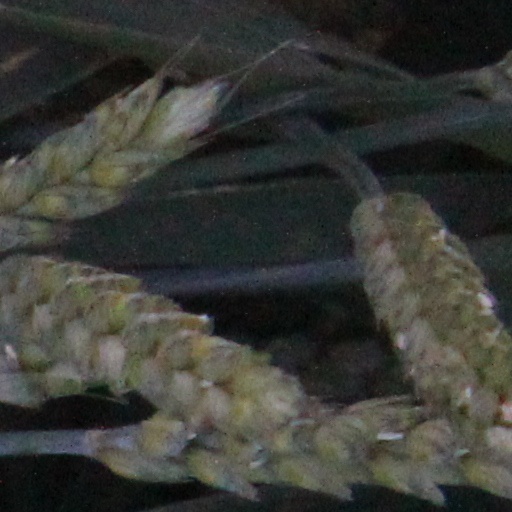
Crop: wheat